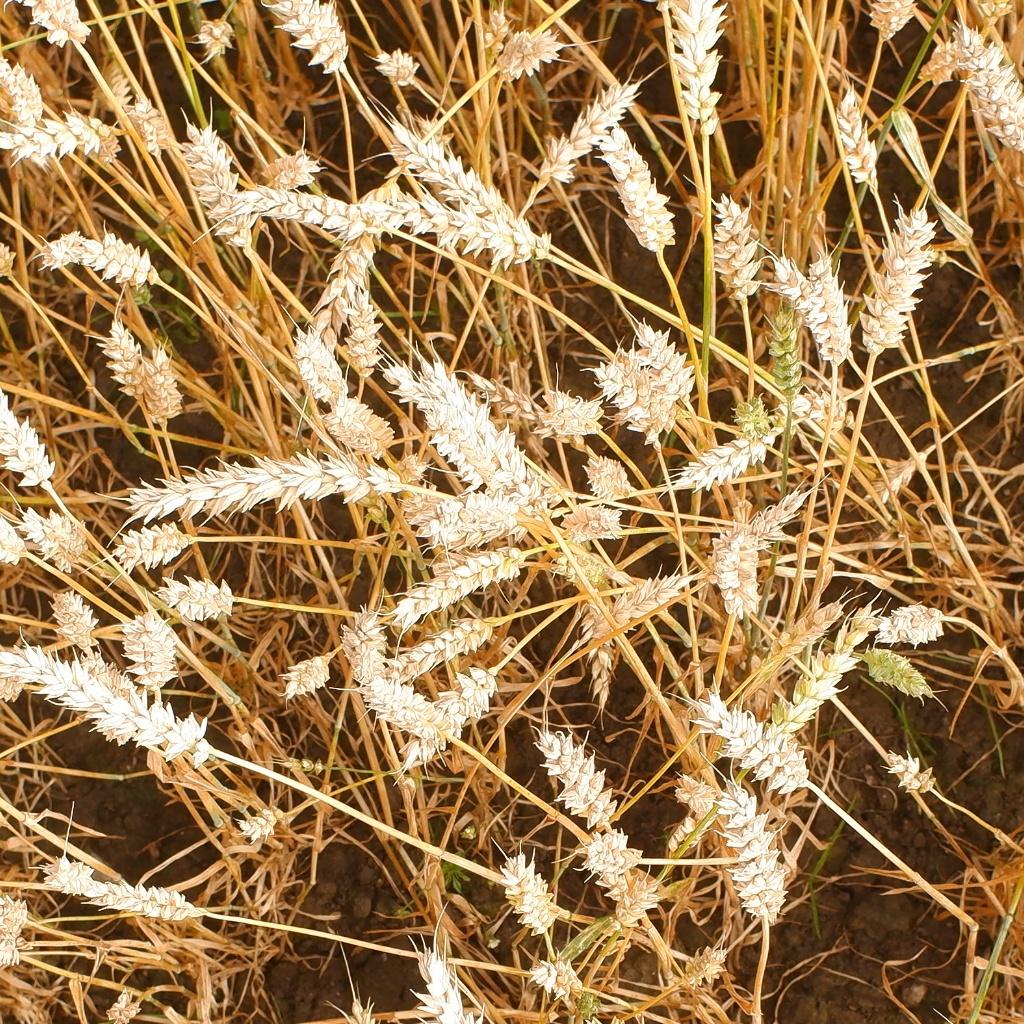
Country: Norway
Location: NMBU
Wheat development stage: Filling